Music of Sussex

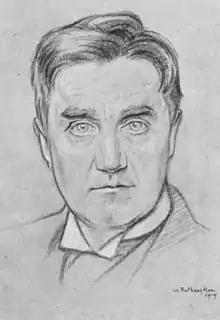
Ralph Vaughan Williams made several classical compositions based on the Sussex folk songs he recorded

The Horn Fair song was written about a fair known for its drinking and licentiousness. Sussex drinking songs include the "Sussex Toast" and "Twankydillo". Writer Hilaire Belloc, who spent most of his life in the county, enjoyed traditional Sussex singing, writing two drinking songs, the "Sussex Drinking Song", which was set to music by Martyn Wyndham-Read, and the "West Sussex Drinking Song", which was included in Belloc's novel, "", and was put to music in 1921 by Ivor Gurney. Belloc wrote about singing as if it were the soul of Sussex and a key part of its identity. Belloc described the 'proper type of song' for Sussex as being the glee, comparing the glee's relationship to Sussex with that of the "ritornello" of Italy, the "seguidilla" of Spain, the "pastourou" of Provence and the "saga" of the North Sea. Glee harmonies have also been part of the repertoire of the Copper family for several hundred years. Belloc also calls a song named "Golier" the "national anthem" of Sussex.